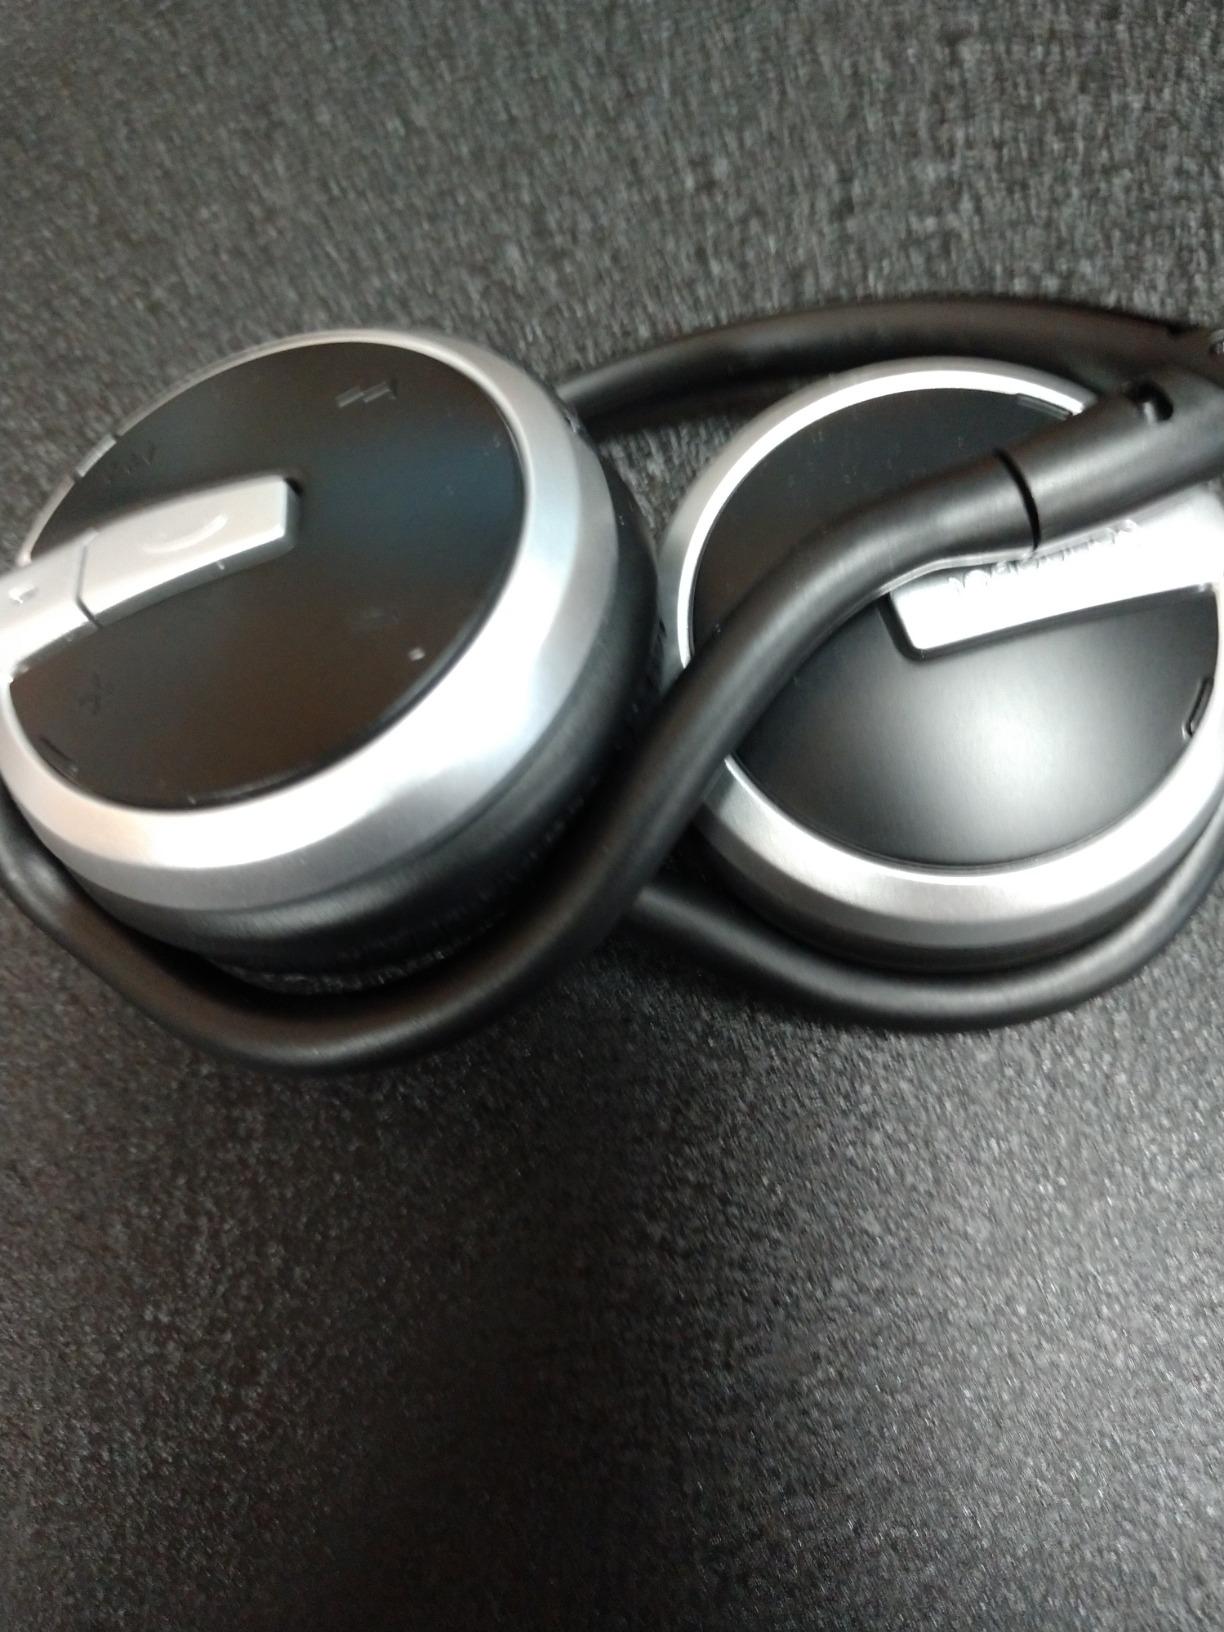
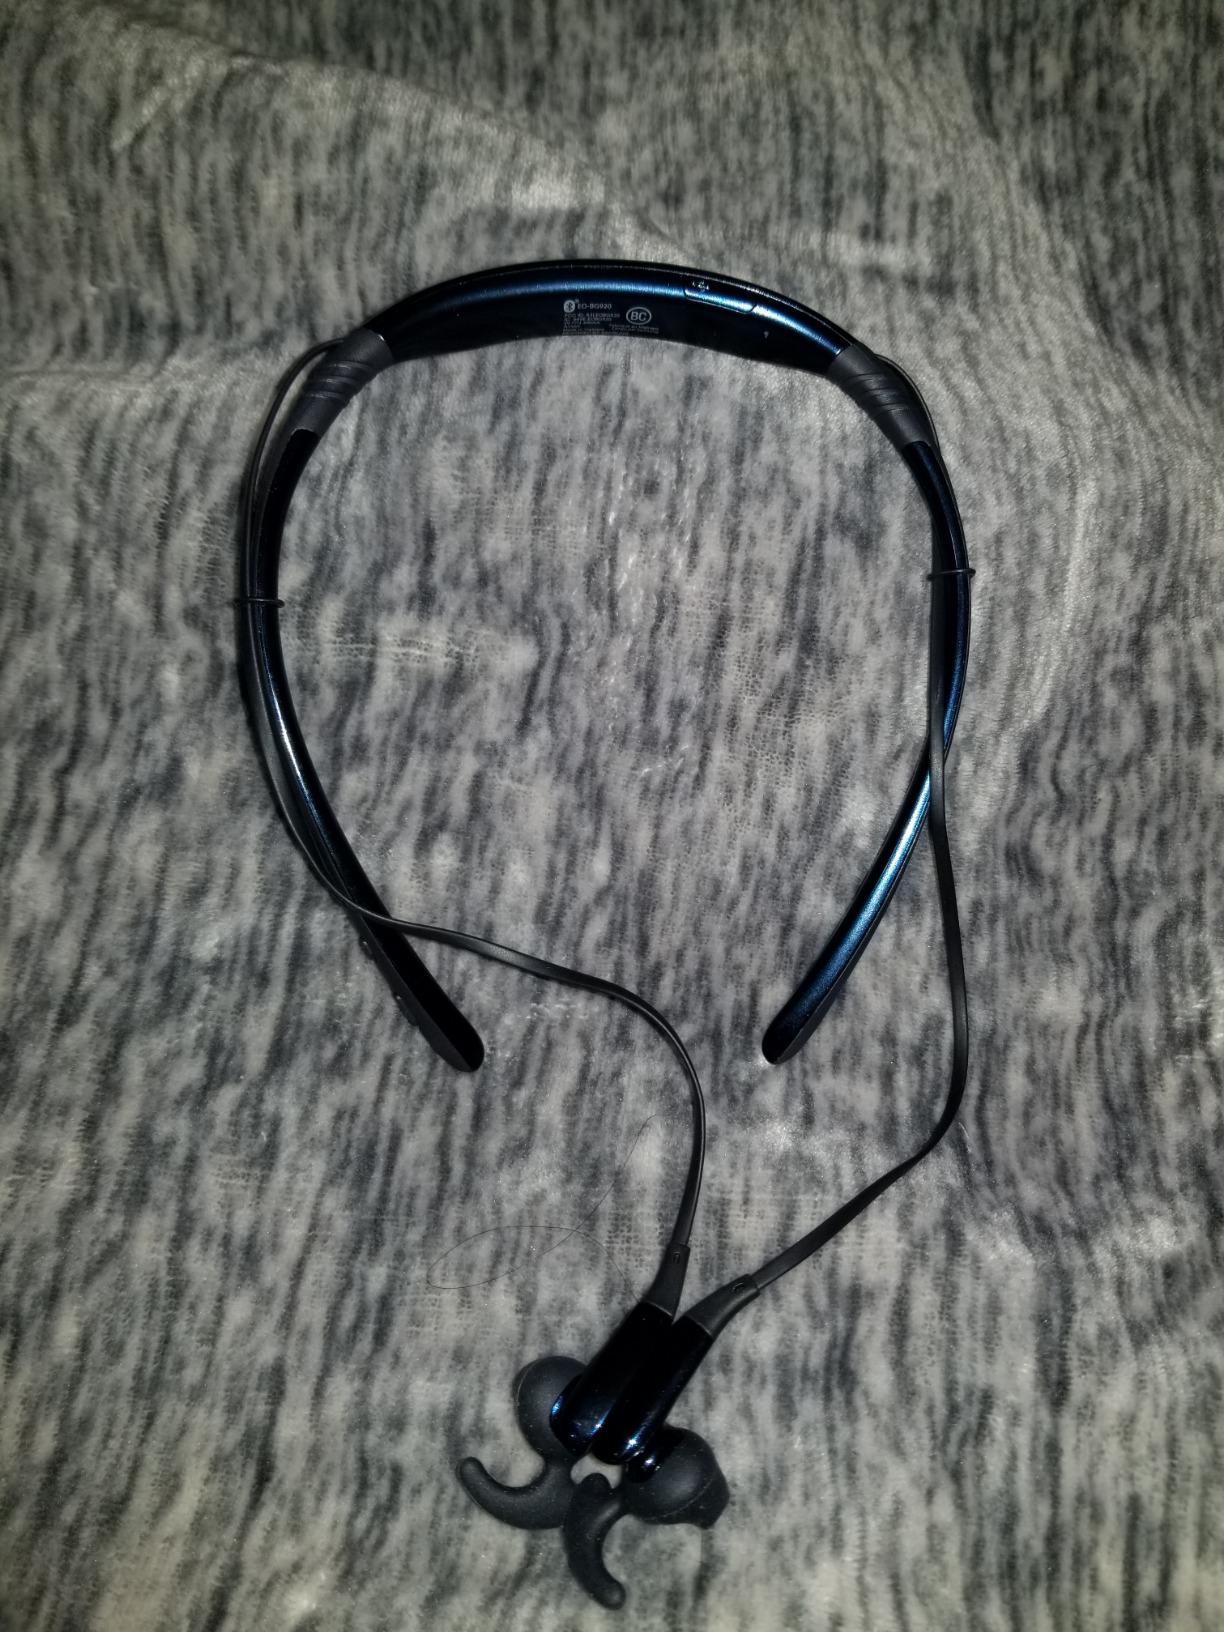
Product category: headphones
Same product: no